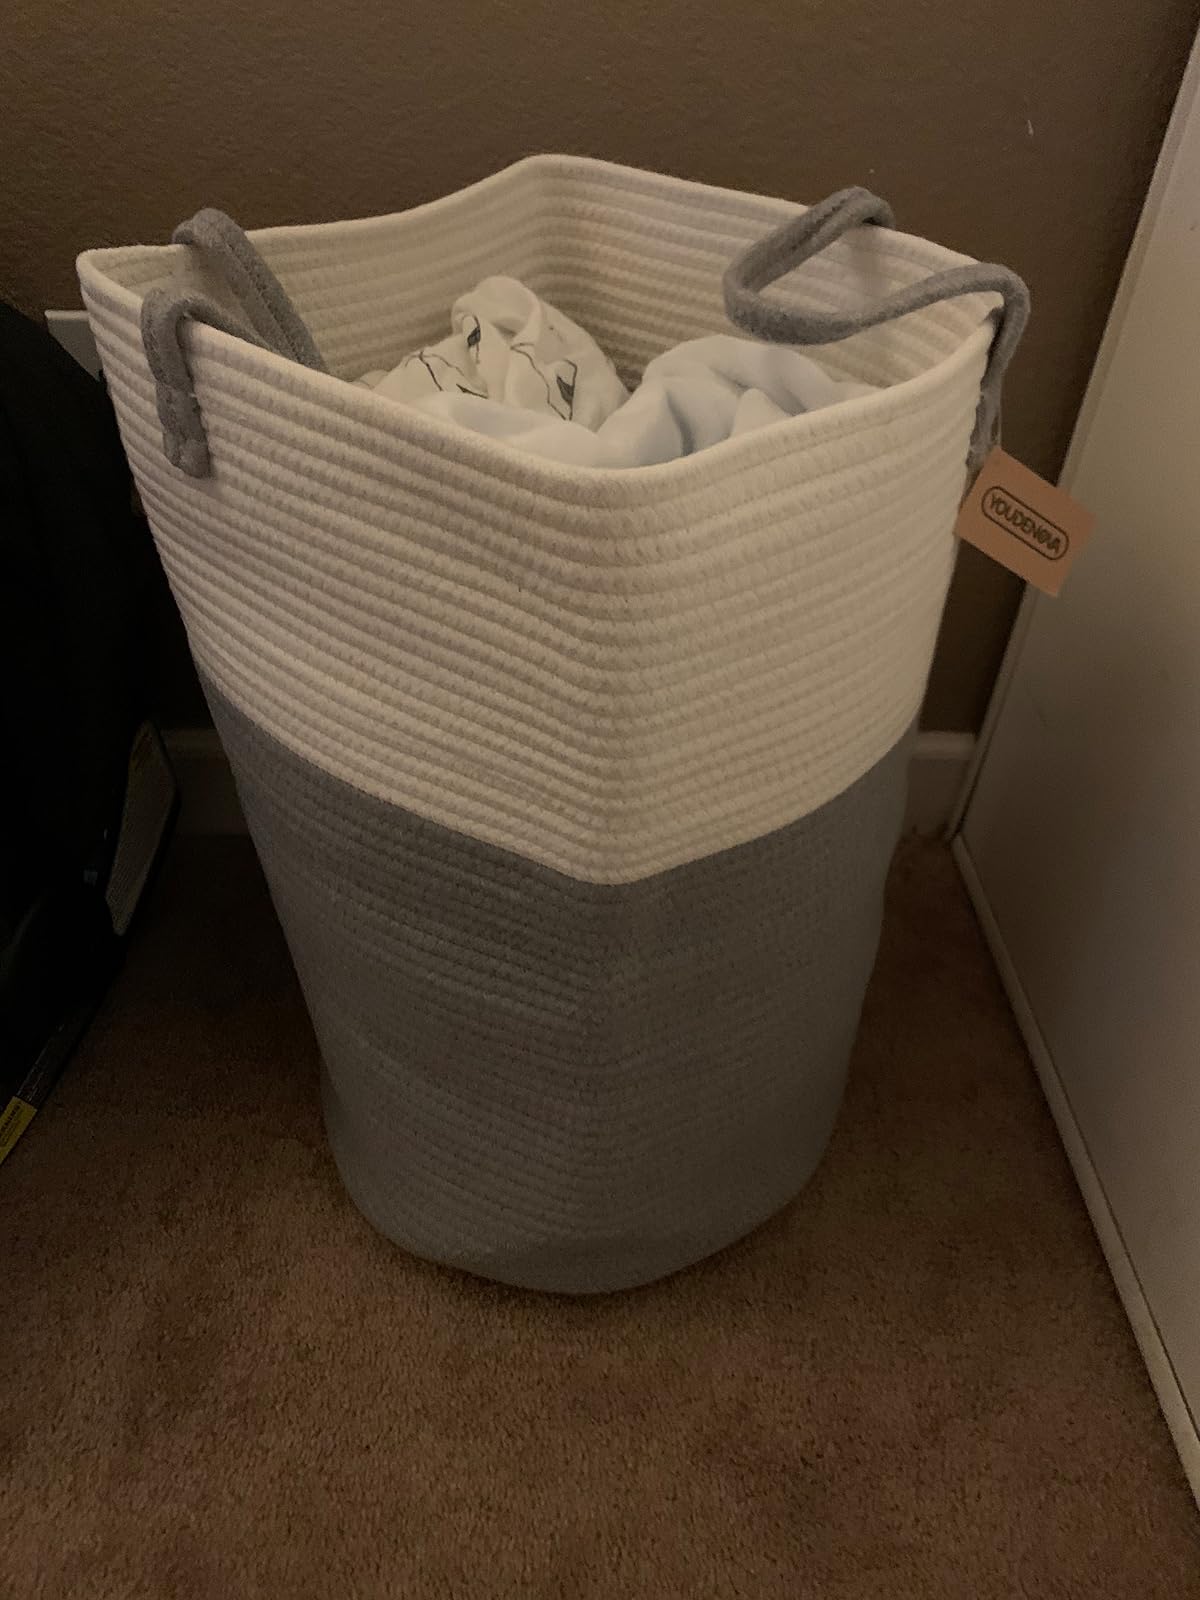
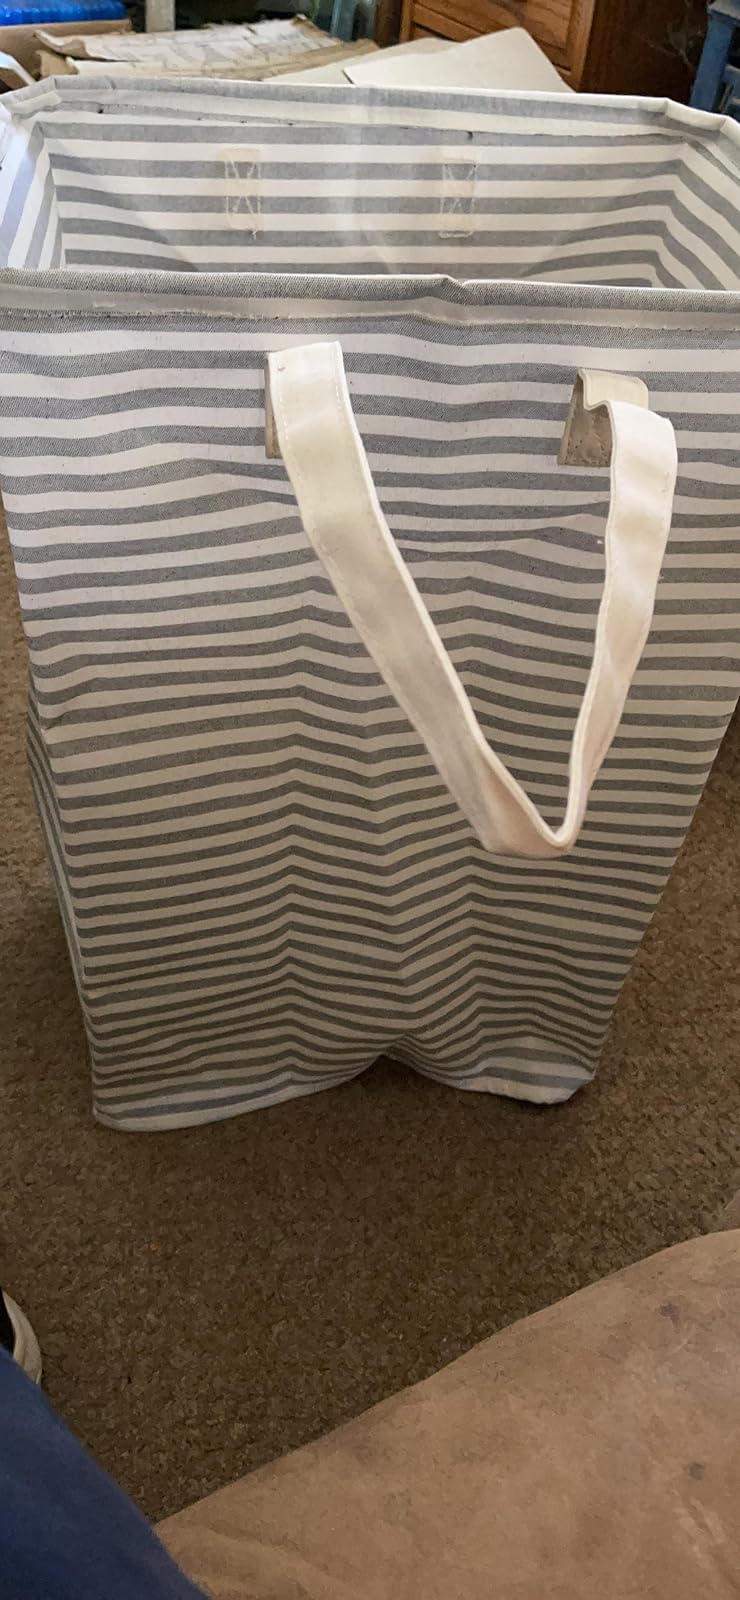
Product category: items_hamper
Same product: no